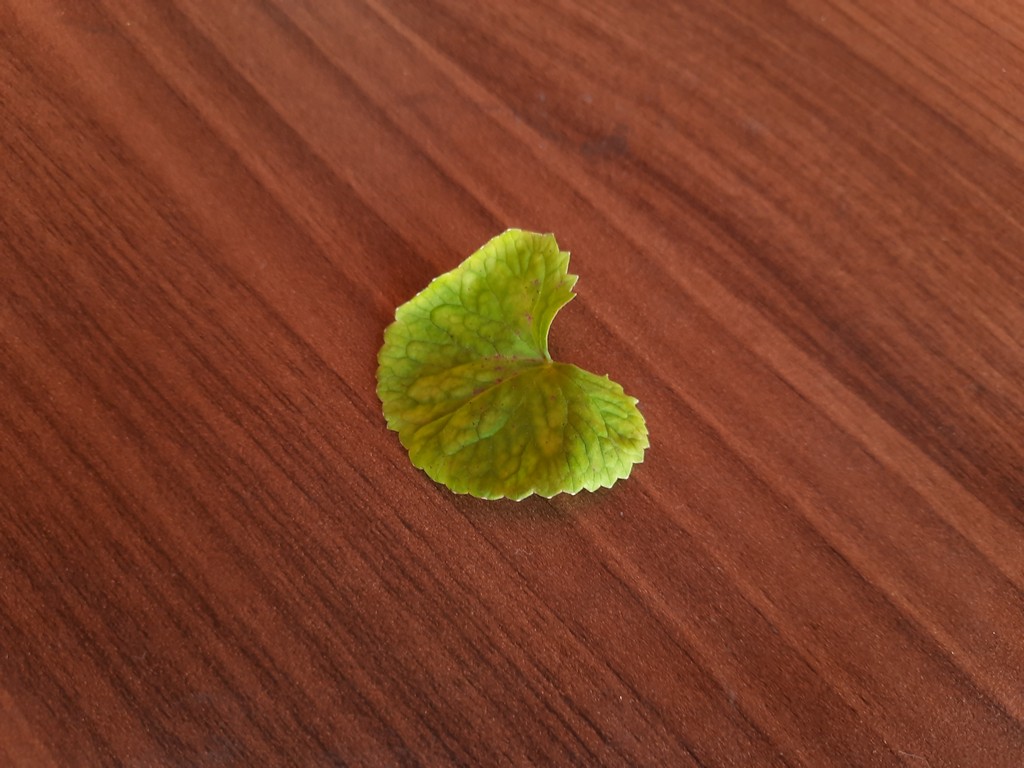
Label: Unhealthy